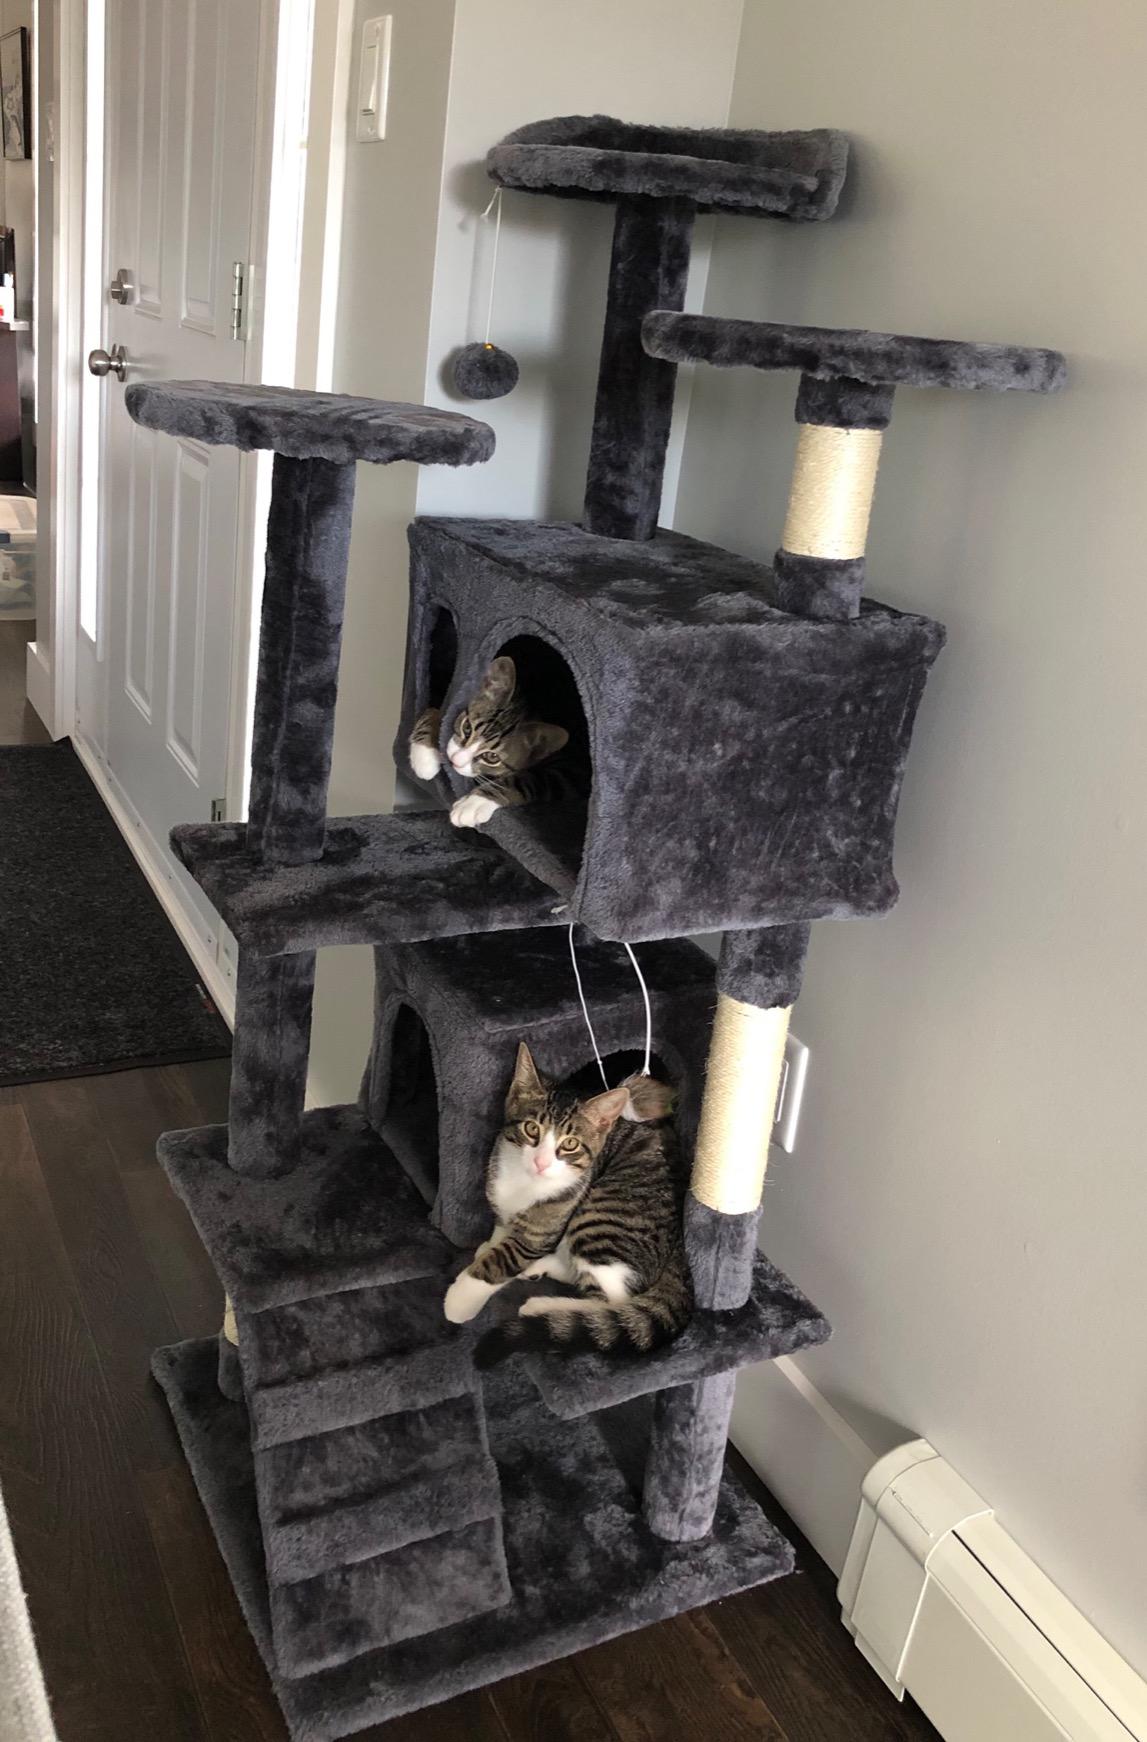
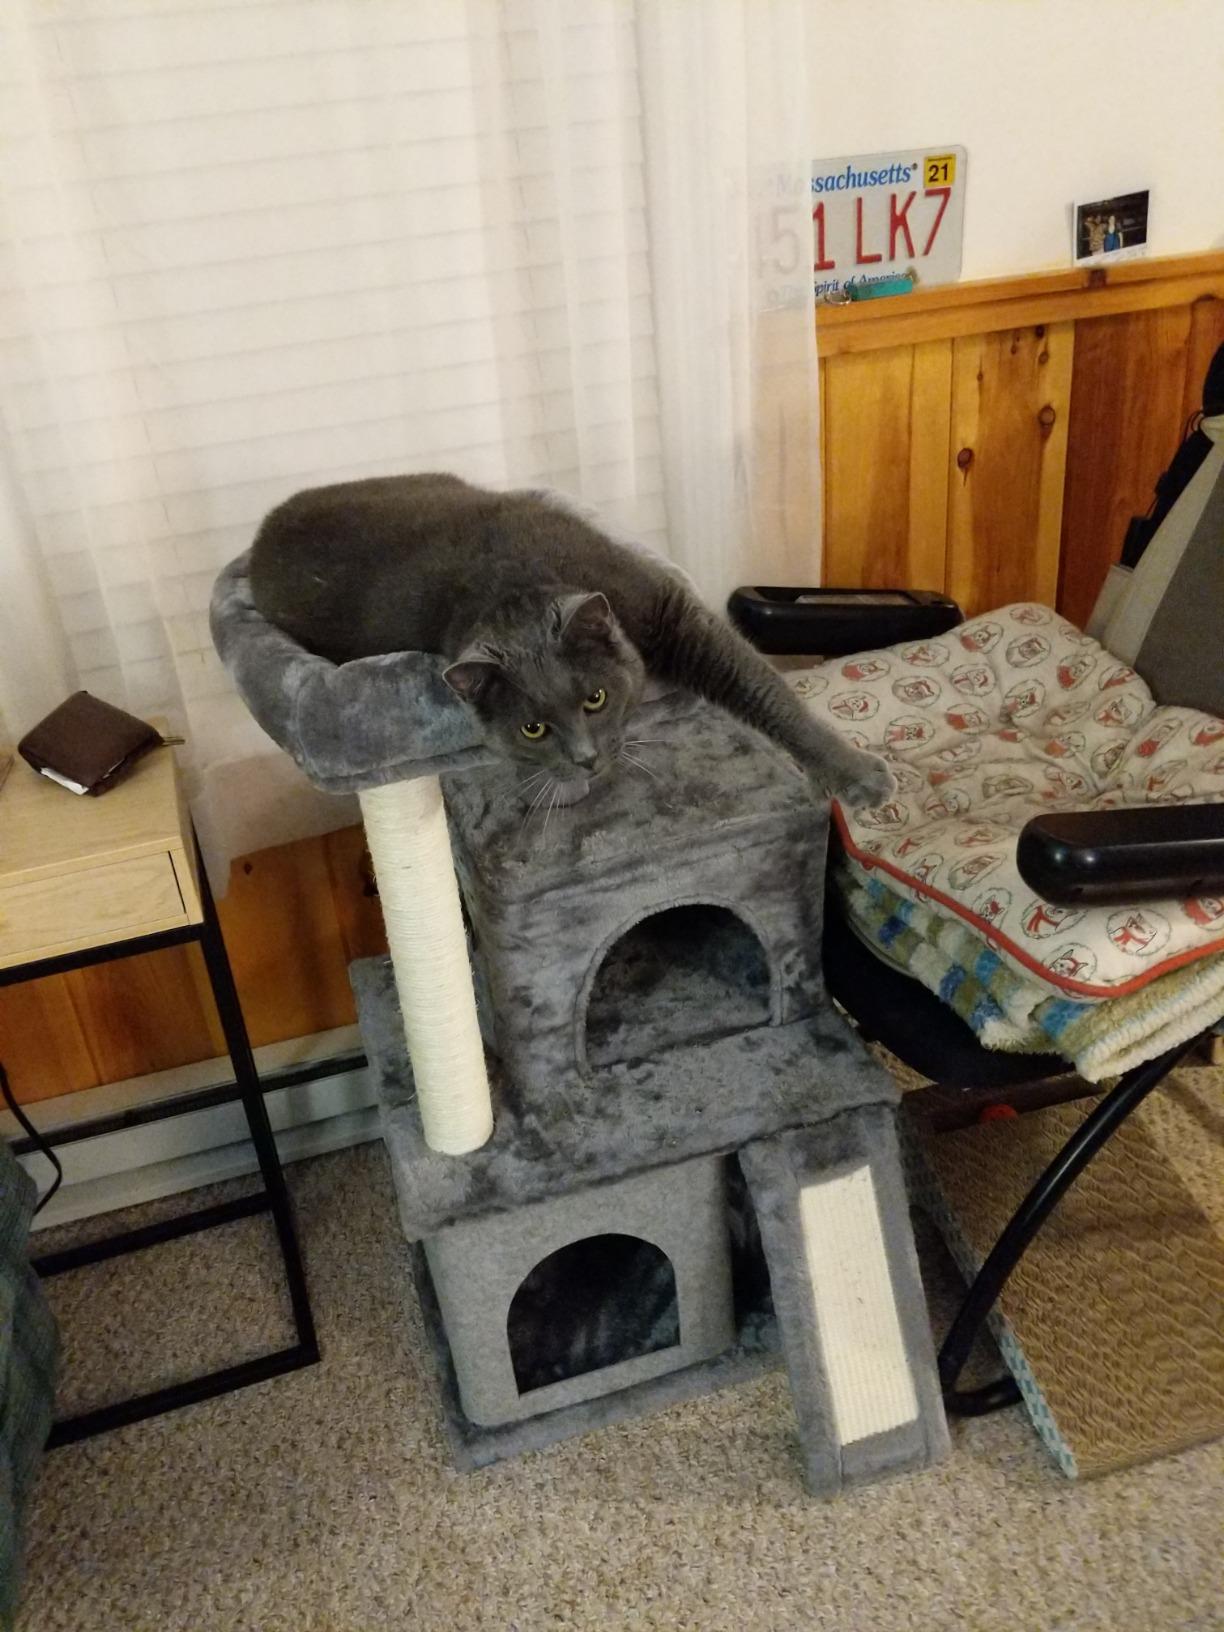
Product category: items_cat tree
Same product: no